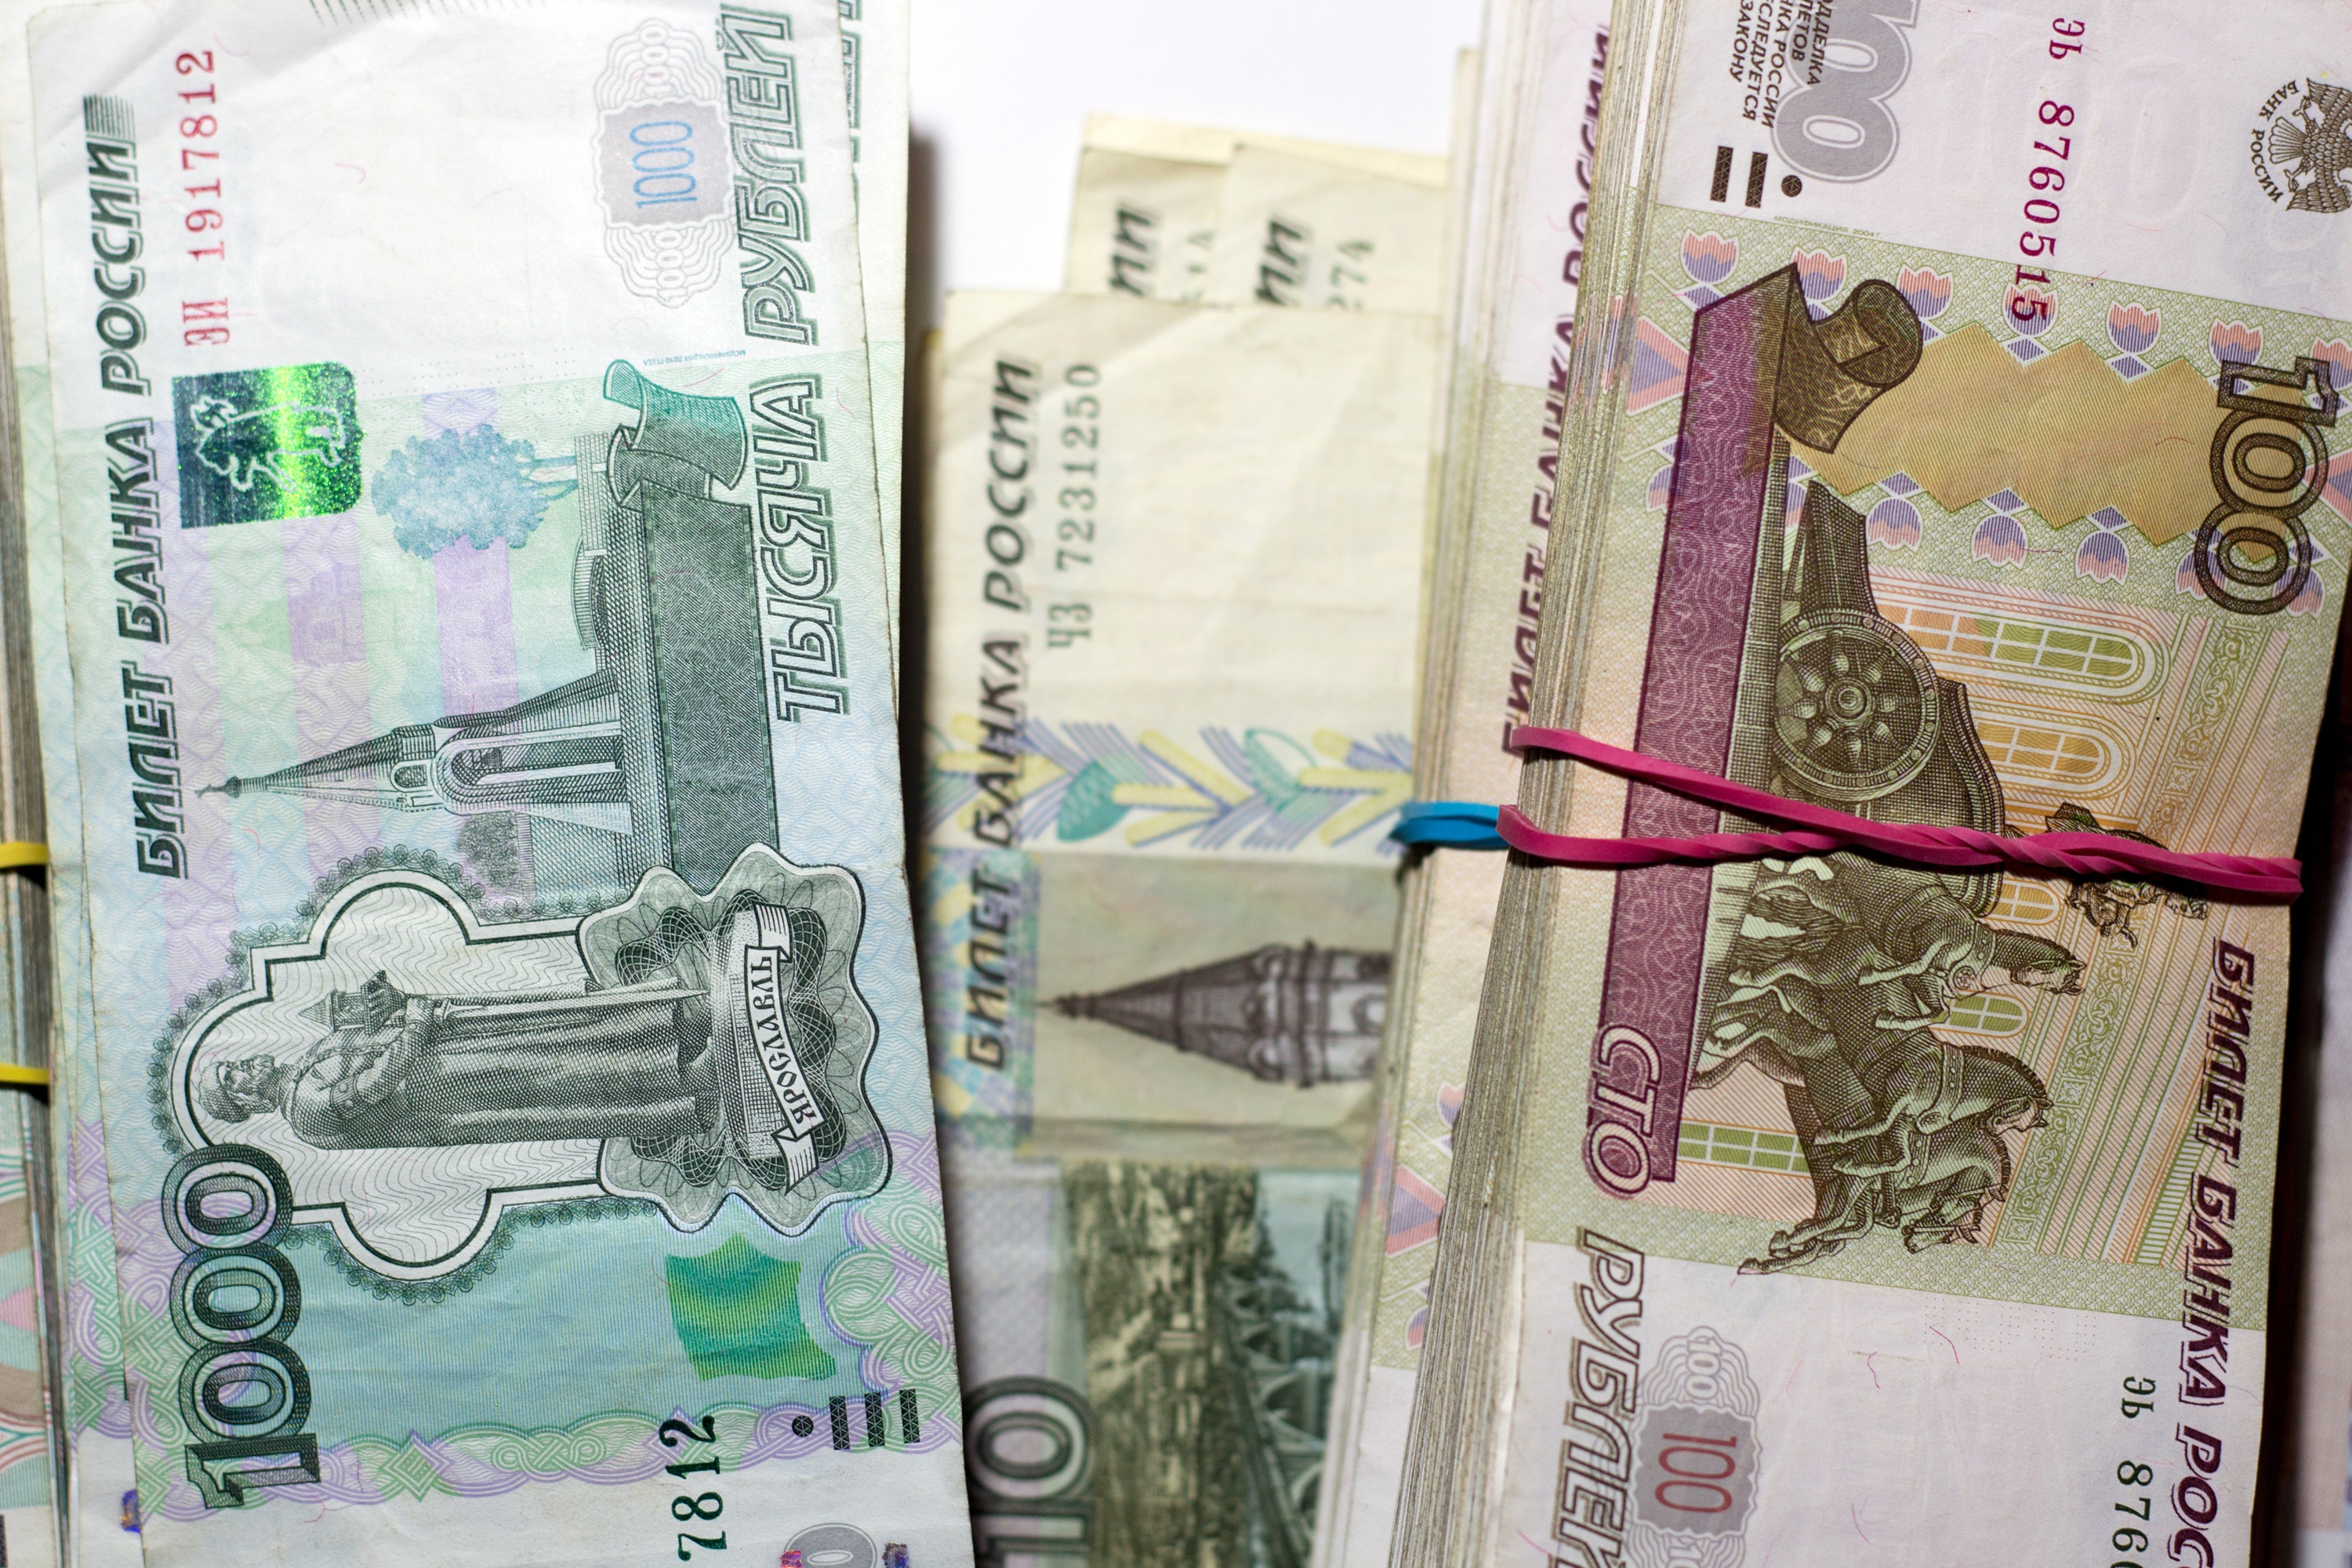
money, paper, material, cash, bank, currency, crisis, russian, ruble, banknote, bills, tutus